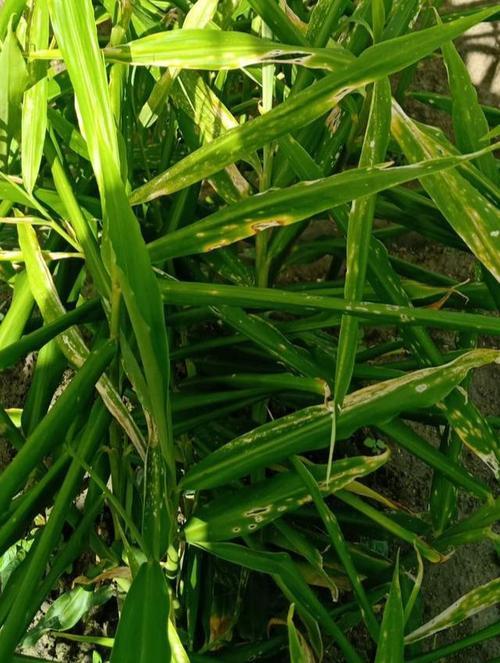
Plant: Ginger
Disease: ginger leaf spot